Deadlock (band)

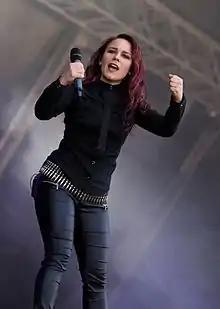
Margie Gerlitz at the Rockharz 2016

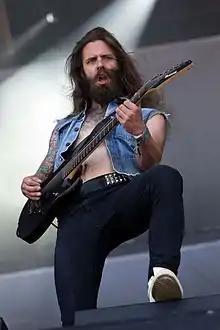
Ferdinand Rewicki at the Rockharz 2016

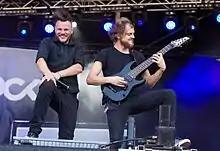
John Gahlert and guitarist Sebastian Reichl at the Rockharz 2016

Formed in 1997 as a hardcore band by vocalist Johannes Prem, guitarist Sebastian Reichl, and drummer Tobias Graf, they released the 7" vinyl "Deadlock" in 1999. After this came the EP "I'll Wake You, When Spring Awakes" in 2000.